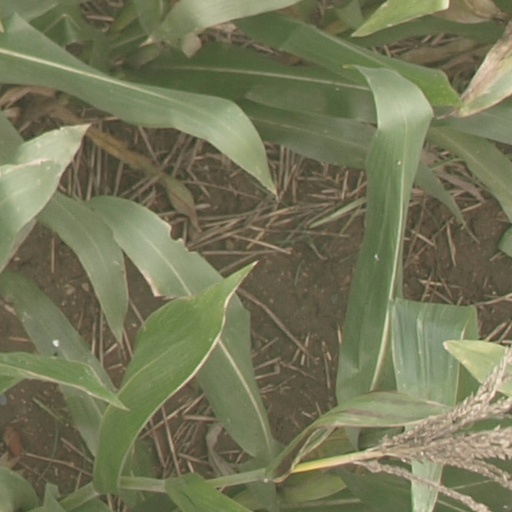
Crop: maize; corn